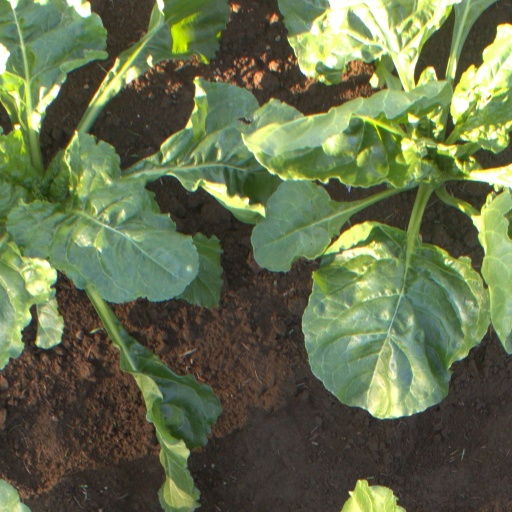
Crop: sugar beet